Sadako Yamamura

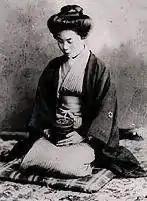
Chizuko Mifune, a famous psychic in the early 20th century, is an inspiration for Sadako and her mother, Shizuko.

Sadako appears as a young woman whose face is hidden under her long black hair, and she wears a white dress that has water stains on it, which is also frayed at the end. This appearance is typical of "yūrei". Specifically, Sadako is a type of "yūrei" known as an "onryō", bound by a desire for vengeance. In "Sadako 3D", Sadako appears as her human self while still displaying traits of an "onryō", in addition to the standard yūrei appearance. "Ring: Kanzenban" was the only rendition that differed from a traditional "yūrei" appearance. She is shown similarly as a young woman, yet her hair barely covers her face, and is frequently portrayed nude, as opposed to a white garment. Sadako is also an amalgamation of two famous Japanese ghosts, Oiwa and Okiku. From Oiwa, Sadako takes the single, misshapen eye. From Okiku, the style of murder is, being thrown down a well and then having the ghost rise from the well to seek vengeance.